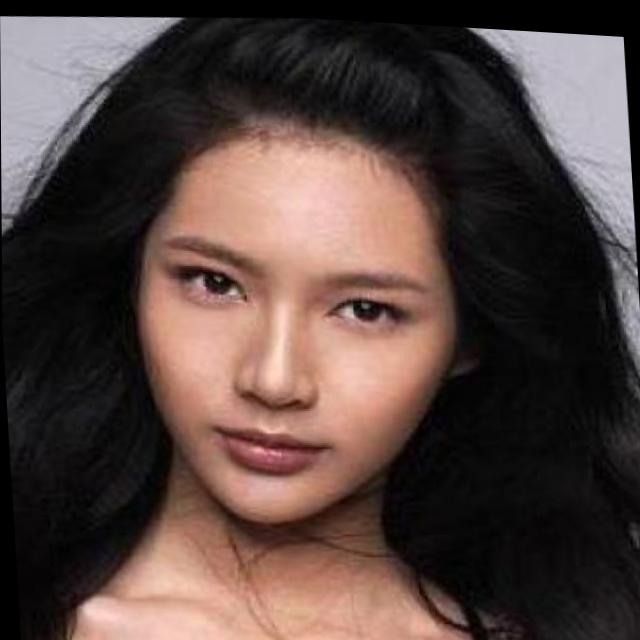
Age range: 21-44